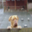
Label: dog